Auburn station (Sound Transit)

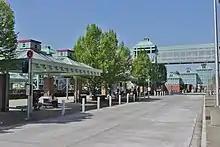
Bus bays at Auburn station

Auburn, initially named Slaughter, received its first staffed train station in October 1889 on the Puget Sound Shore Railroad, part of the Northern Pacific Railway. A large station was built in 1902, near the intersection of C Street and Main Street to the north of the current Sounder platforms. Auburn served as the Northern Pacific's main junction in the Puget Sound region, with trains diverting to either Seattle or Tacoma from Stampede Pass, and a large railyard was built in 1913 for freight operations south of downtown Auburn. The wooden station was nearly destroyed in 1969 by a fire that was started by a passing train's burning soot, creating a hole in the roof. Passenger service at Auburn station continued under Burlington Northern in 1970 and later Amtrak until May 1978, when the depot was vacated. Despite discussions with local business groups to preserve the building by moving it to another site, Burlington Northern demolished the depot in February 1979. Amtrak also stopped transcontinental trains at a separate East Auburn station until the "Empire Builder" was rerouted away from Stampede Pass in 1981.